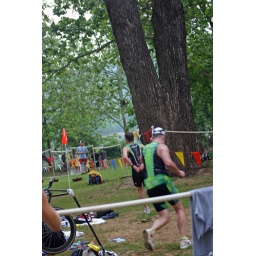
June 1st LR Sprint TRI with the swim in the ski lake and the bike and run on the NLR River trail